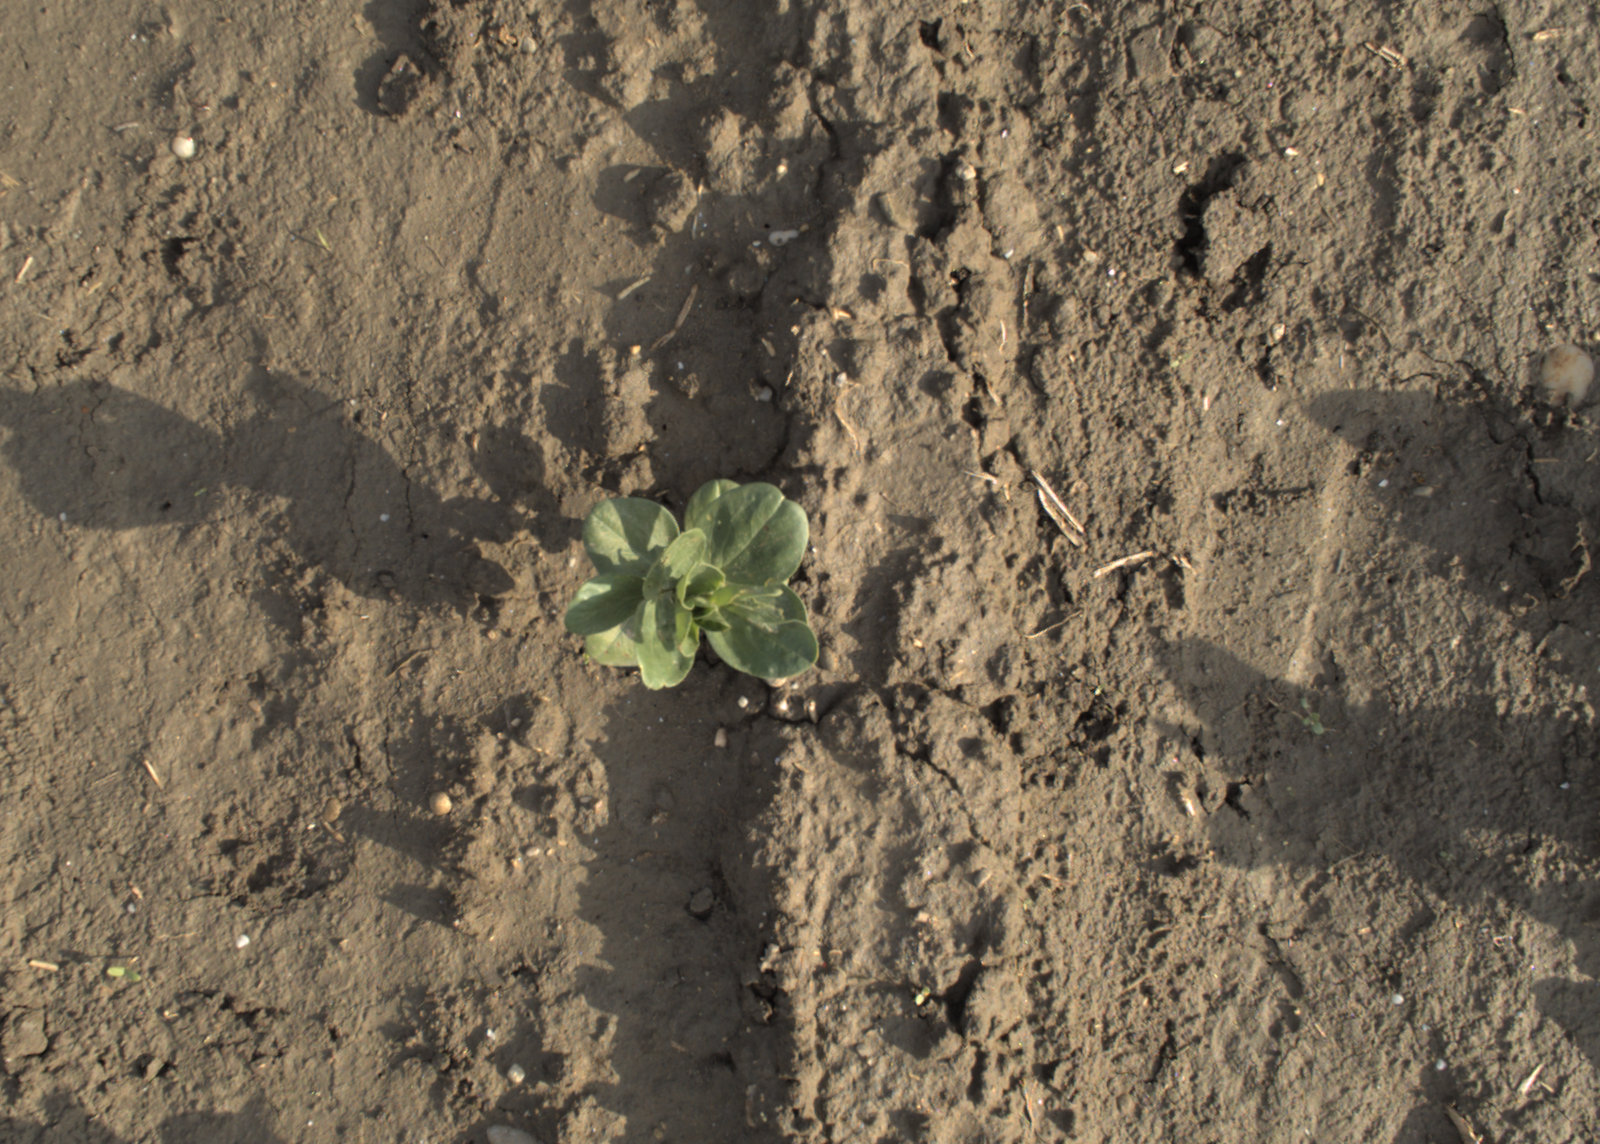
Capture date: 13.10.2021 09:57:45
Weather: mixed
Wind: strong
Seeding date: 02.09.2021
Plant canopy height (mm): 956